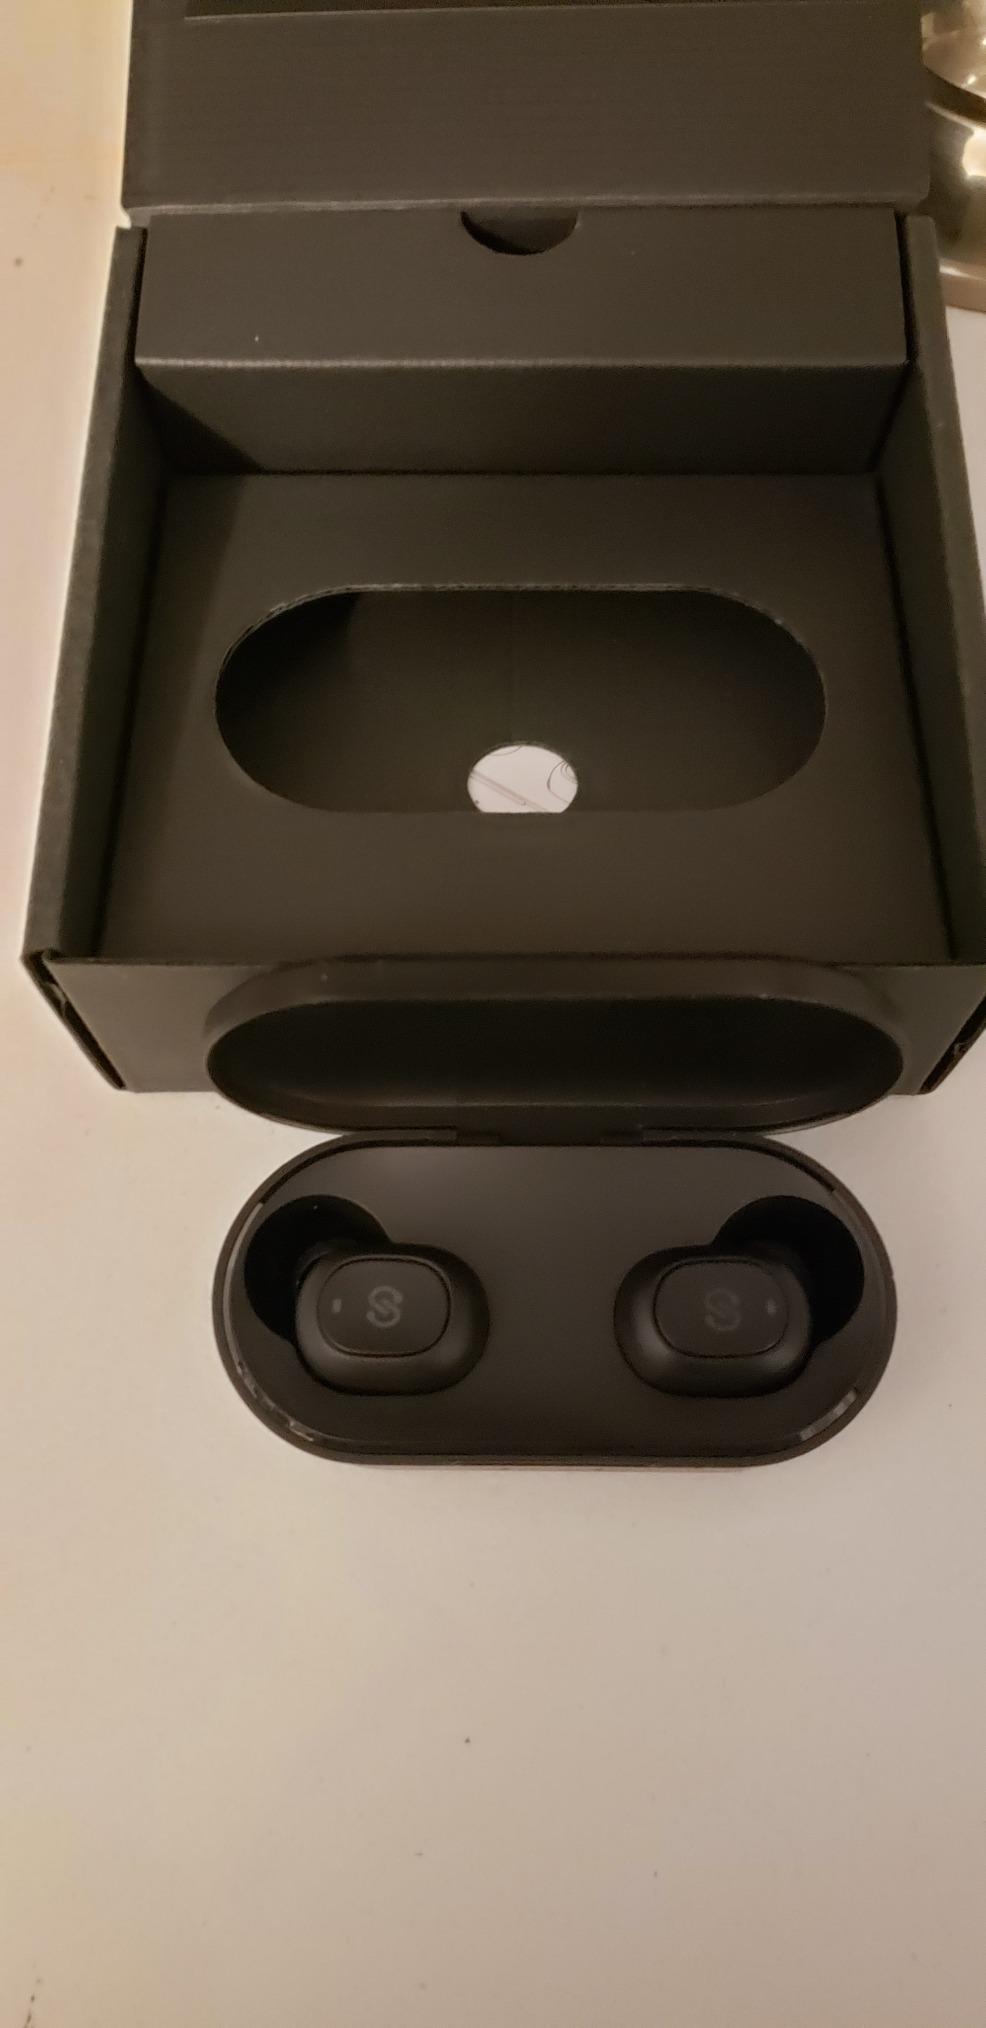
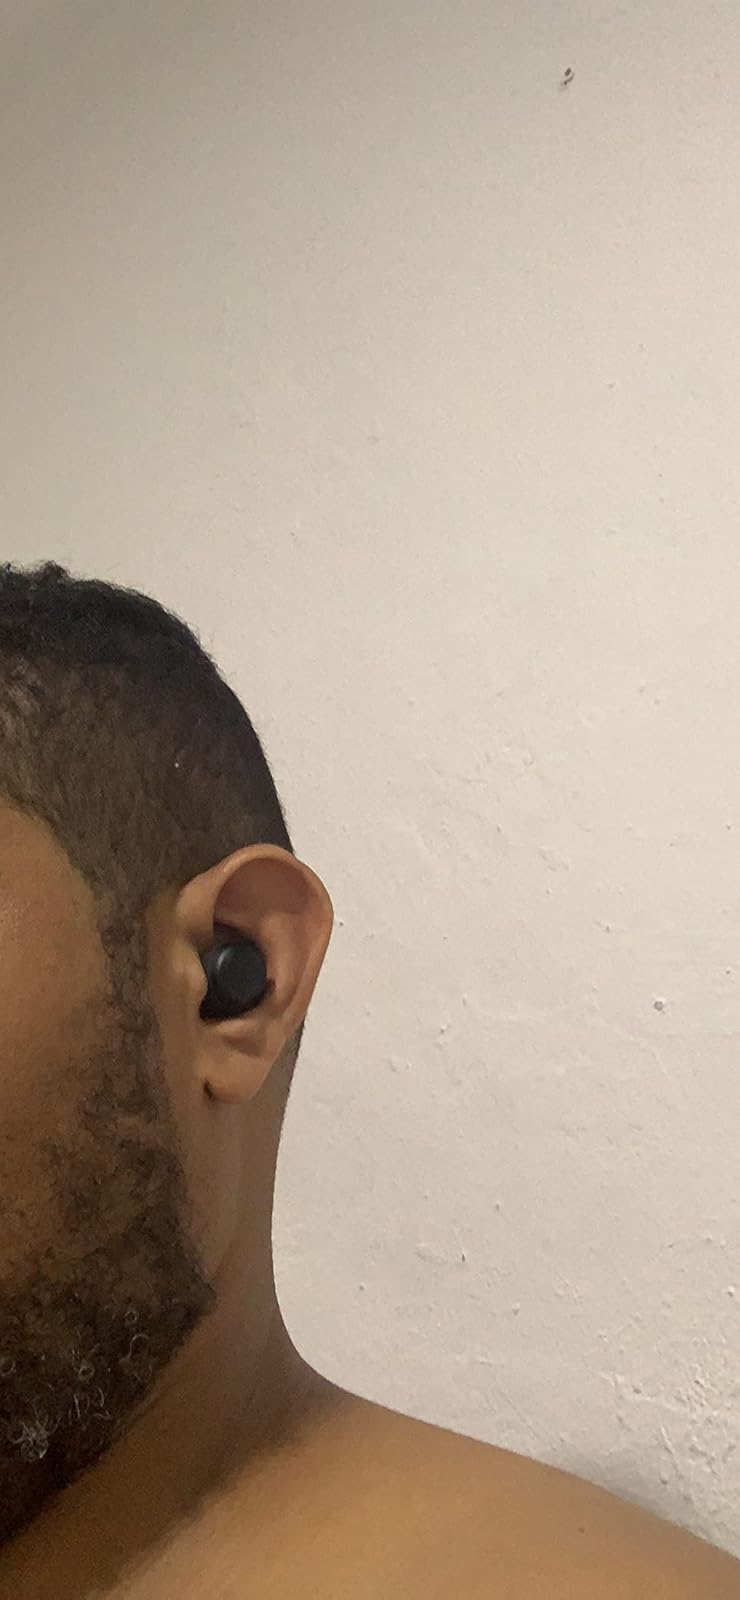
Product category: earbuds
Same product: no